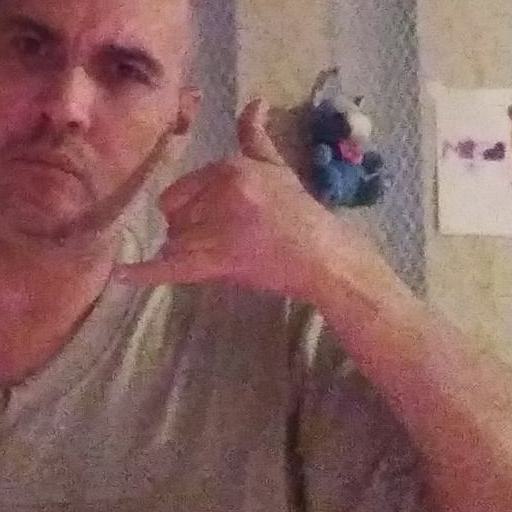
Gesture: call